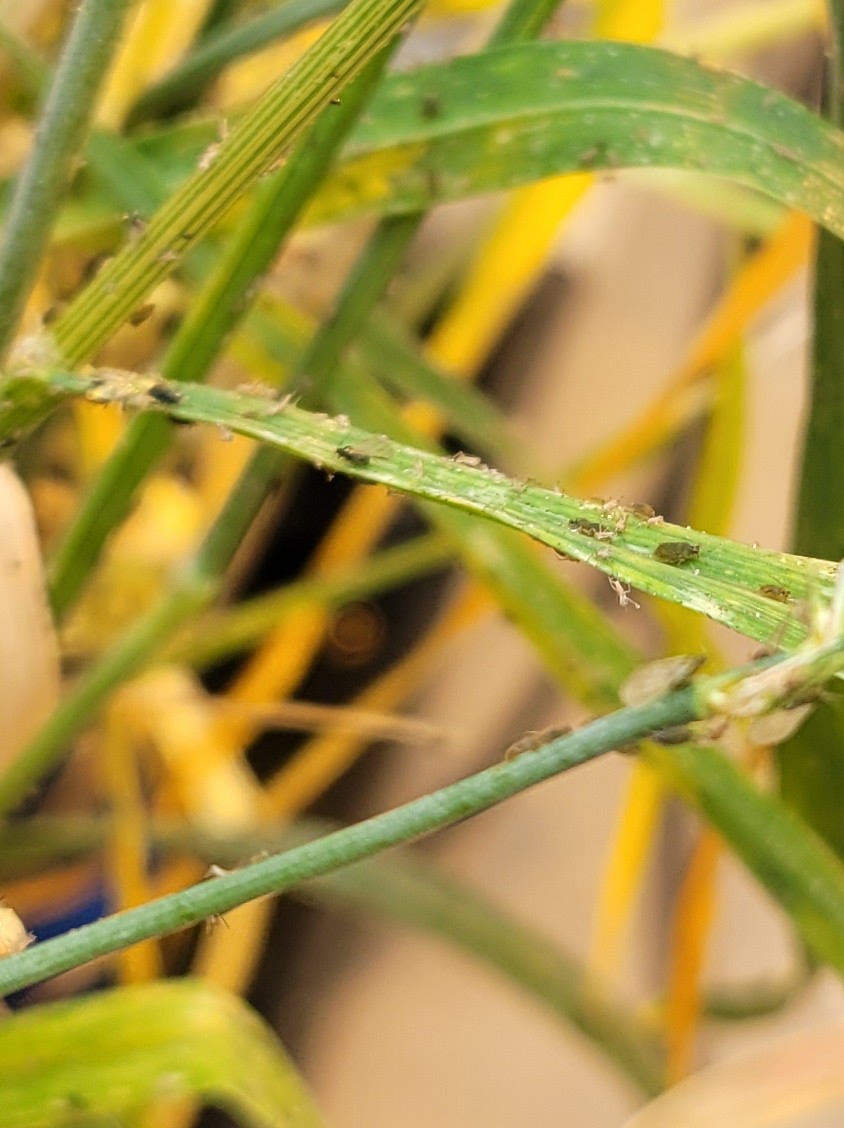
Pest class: bird_cherry_oat_aphid